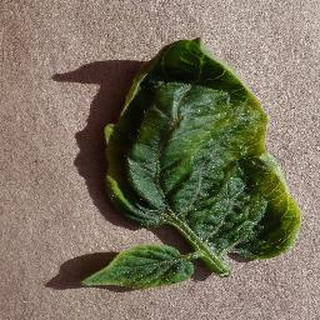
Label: tomato_yellow_leaf_curl_virus